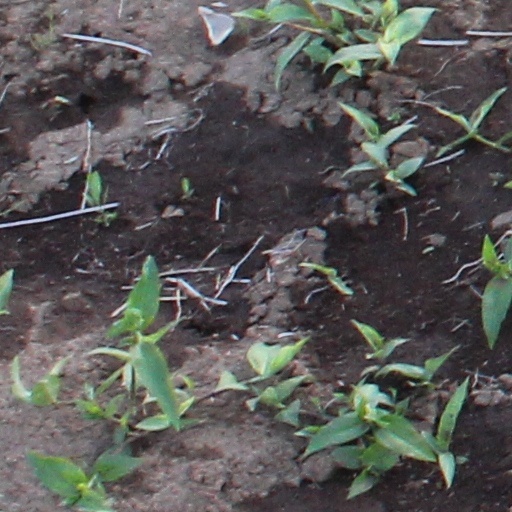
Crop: wheat